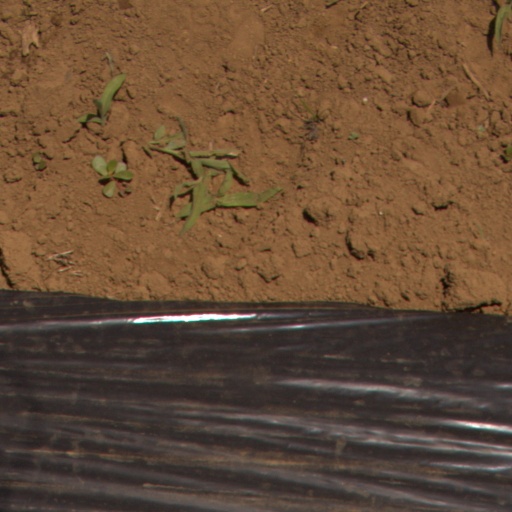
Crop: Jerusalem artichoke